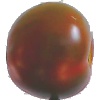
Label: Tomato Maroon 1